Of the Five Wounds of the Holy Church

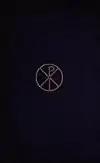
A cover of one edition of the book

Of the Five Wounds of the Holy Church is the English translation of the book Delle Cinque Piaghe della Santa Chiesa authored by Antonio Rosmini. It was translated, and prefaced by Henry Parry Liddon and published in London in 1883, and is now out of copyright. Blessed Antonio Rosmini-Serbati (March 25, 1797 - July 1, 1855) was troubled at what he perceived to be "wounds" of the Church and wrote this book to "relieve his own troubled mind, and possibly also to comfort others", near Padova in 1832.